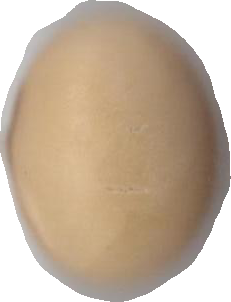
Variety: Anjasmoro